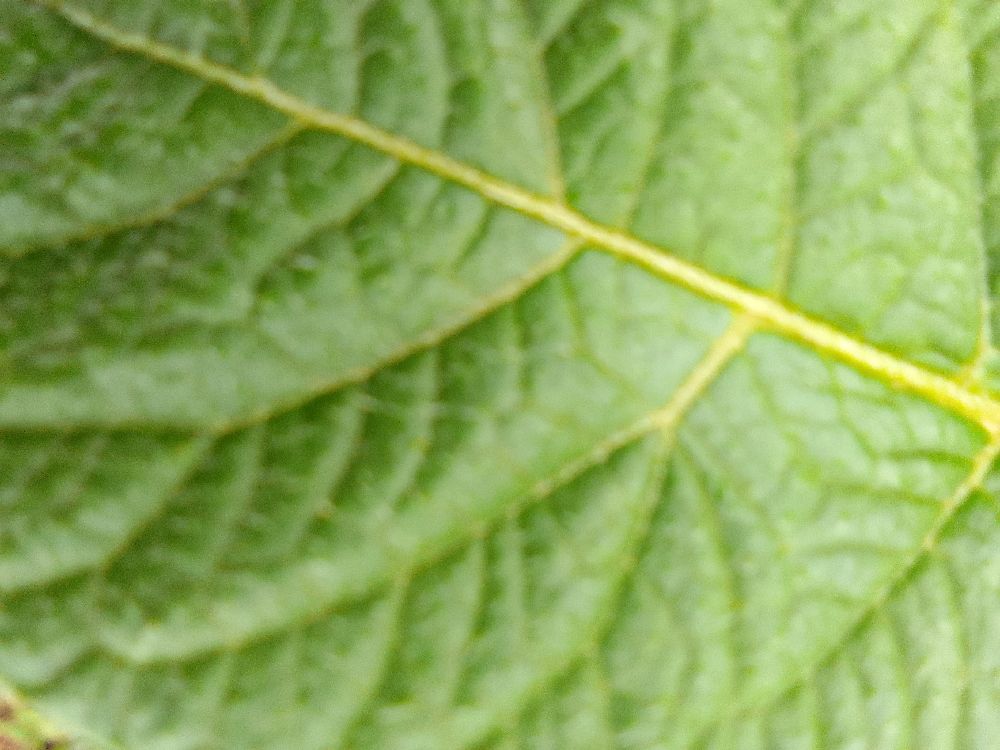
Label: Healthy